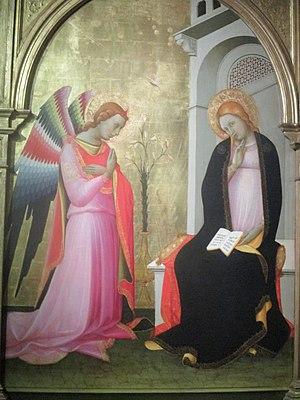
Annonciation par Lorenzo Monaco (1423-1424), tempera et or sur bois, collection Alana (Newark, États-Unis), présentée à l'exposition La Collection Alana au musée Jacquemart-André de Paris du 13 septembre 2019 au 20 janvier 2020.
La collection Alana est une collection privée appartenant à Álvaro Saieh et Ana Guzmán, conservée à Newark, rassemblant des œuvres d'artistes primitifs et de la Renaissance italienne.
Piero di Giovanni dit Lorenzo Monaco ou même Don Lorenzo Monaco voire Don Lorenzo degli Angeli pour Vasari est un moine, peintre et enlumineur italien de la fin du XIVᵉ et du début du XVᵉ siècle, appartenant à l'école florentine, et qui fut le maître de Fra Angelico.